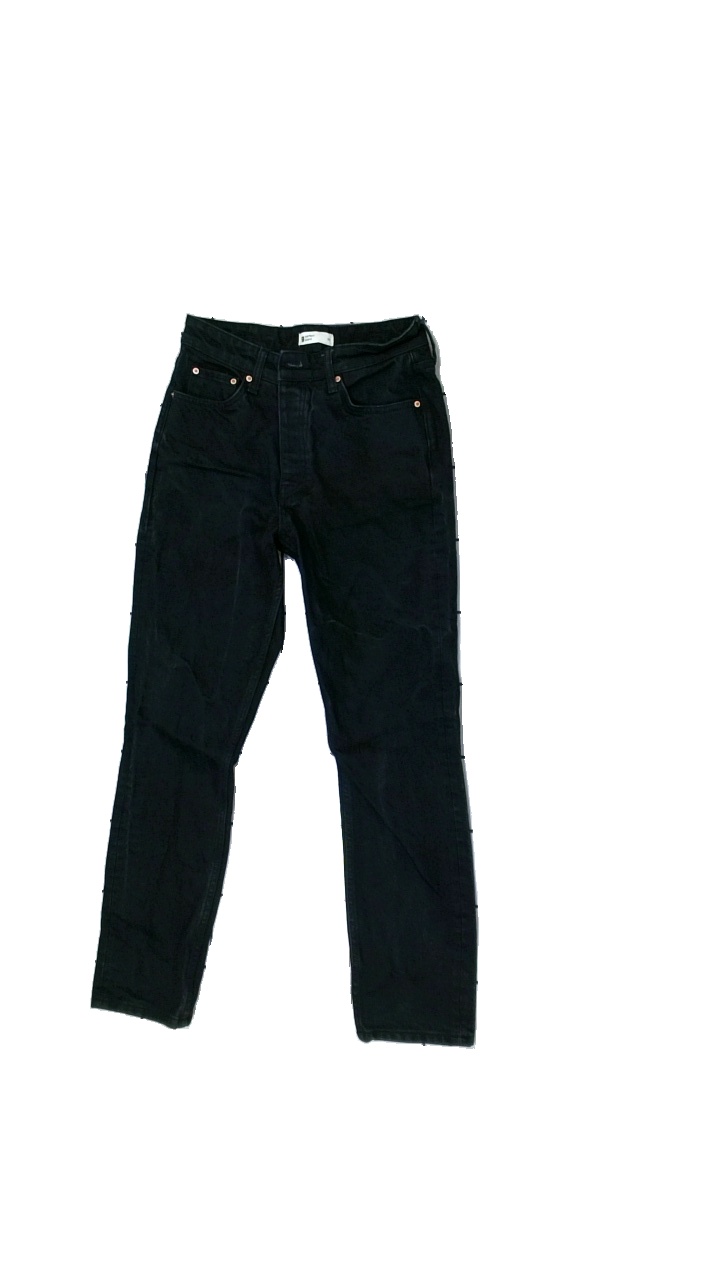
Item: Jeans (Ladies)
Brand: Gina Tricot
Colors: Black
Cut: Regular
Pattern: Other
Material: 100% Cotton
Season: All
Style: Denim
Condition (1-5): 4
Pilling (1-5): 5
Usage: Reuse
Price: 50-100